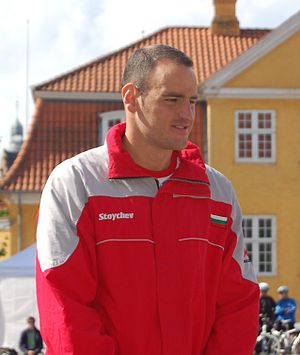
Petar Stoychev
Petar Stoychev er en åbent vand-svømmer fra Bulgarien. Han er pt. indehaver af rekorden i svømning over Den Engelske Kanal på 6 timer og 57 minutter. Rekorden blev sat 25. august 2007.